Brauhaus am Kreuzberg

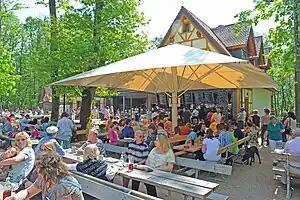
Brauhaus am Kreuzberg

Brauhaus am Kreuzberg is a brewery based in Kreuzberg, Hallerndorf, Germany founded in 1461. It operates Friedels Keller, an on-site beer cellar. Its products and services include beer, a brewery, a distillery and a beer cellar and restaurant.